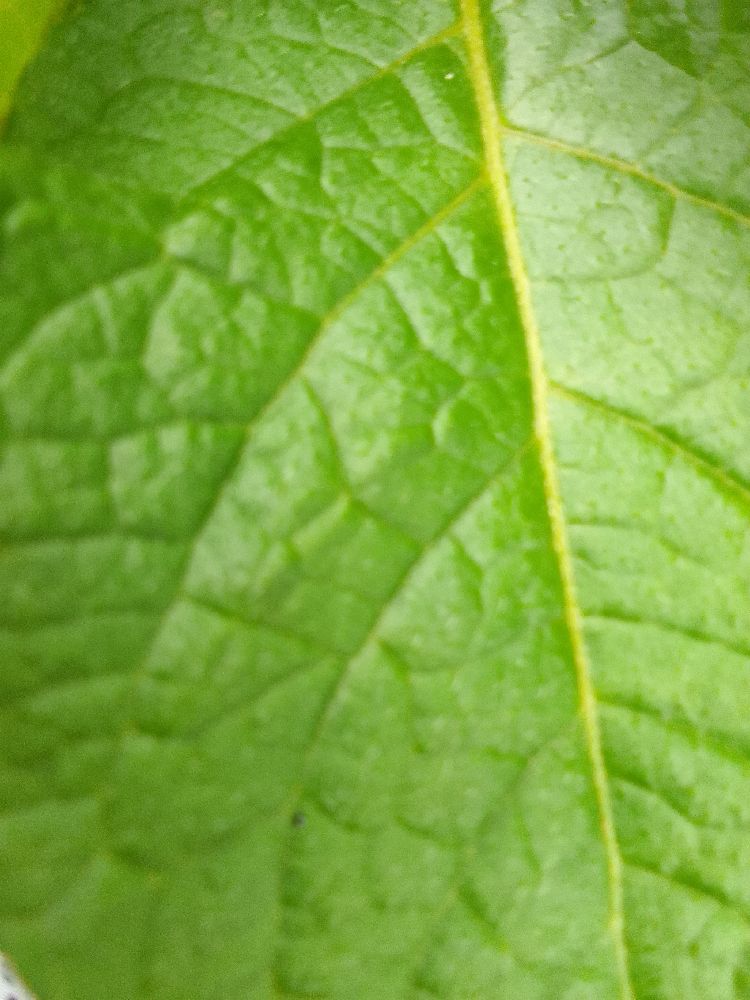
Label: Healthy